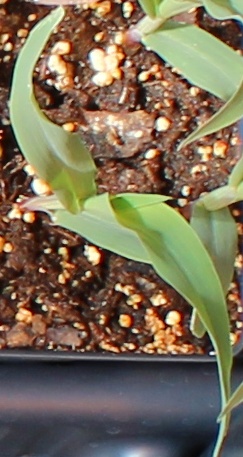
Label: Corn